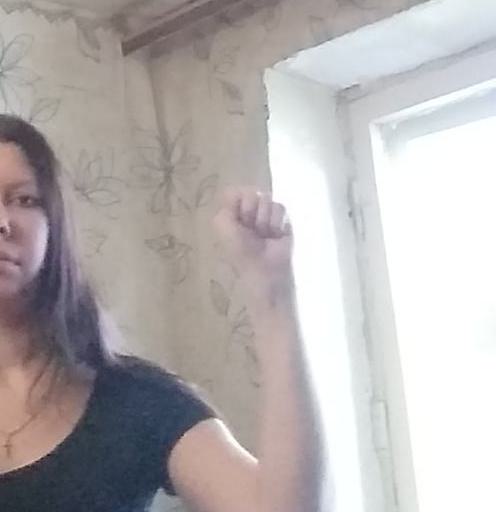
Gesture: fist